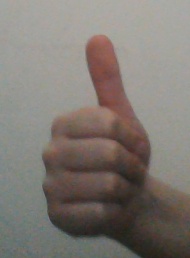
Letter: aleff